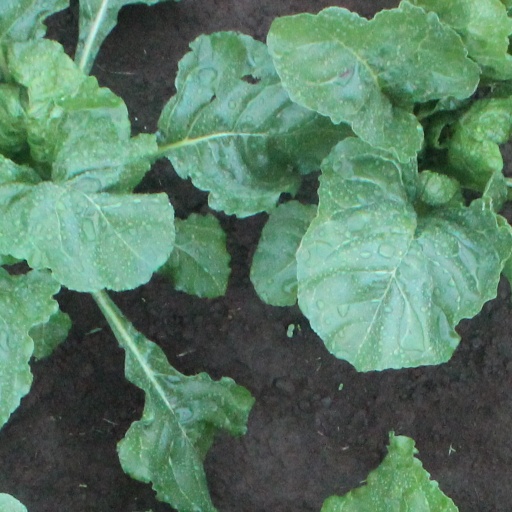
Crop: sugar beet